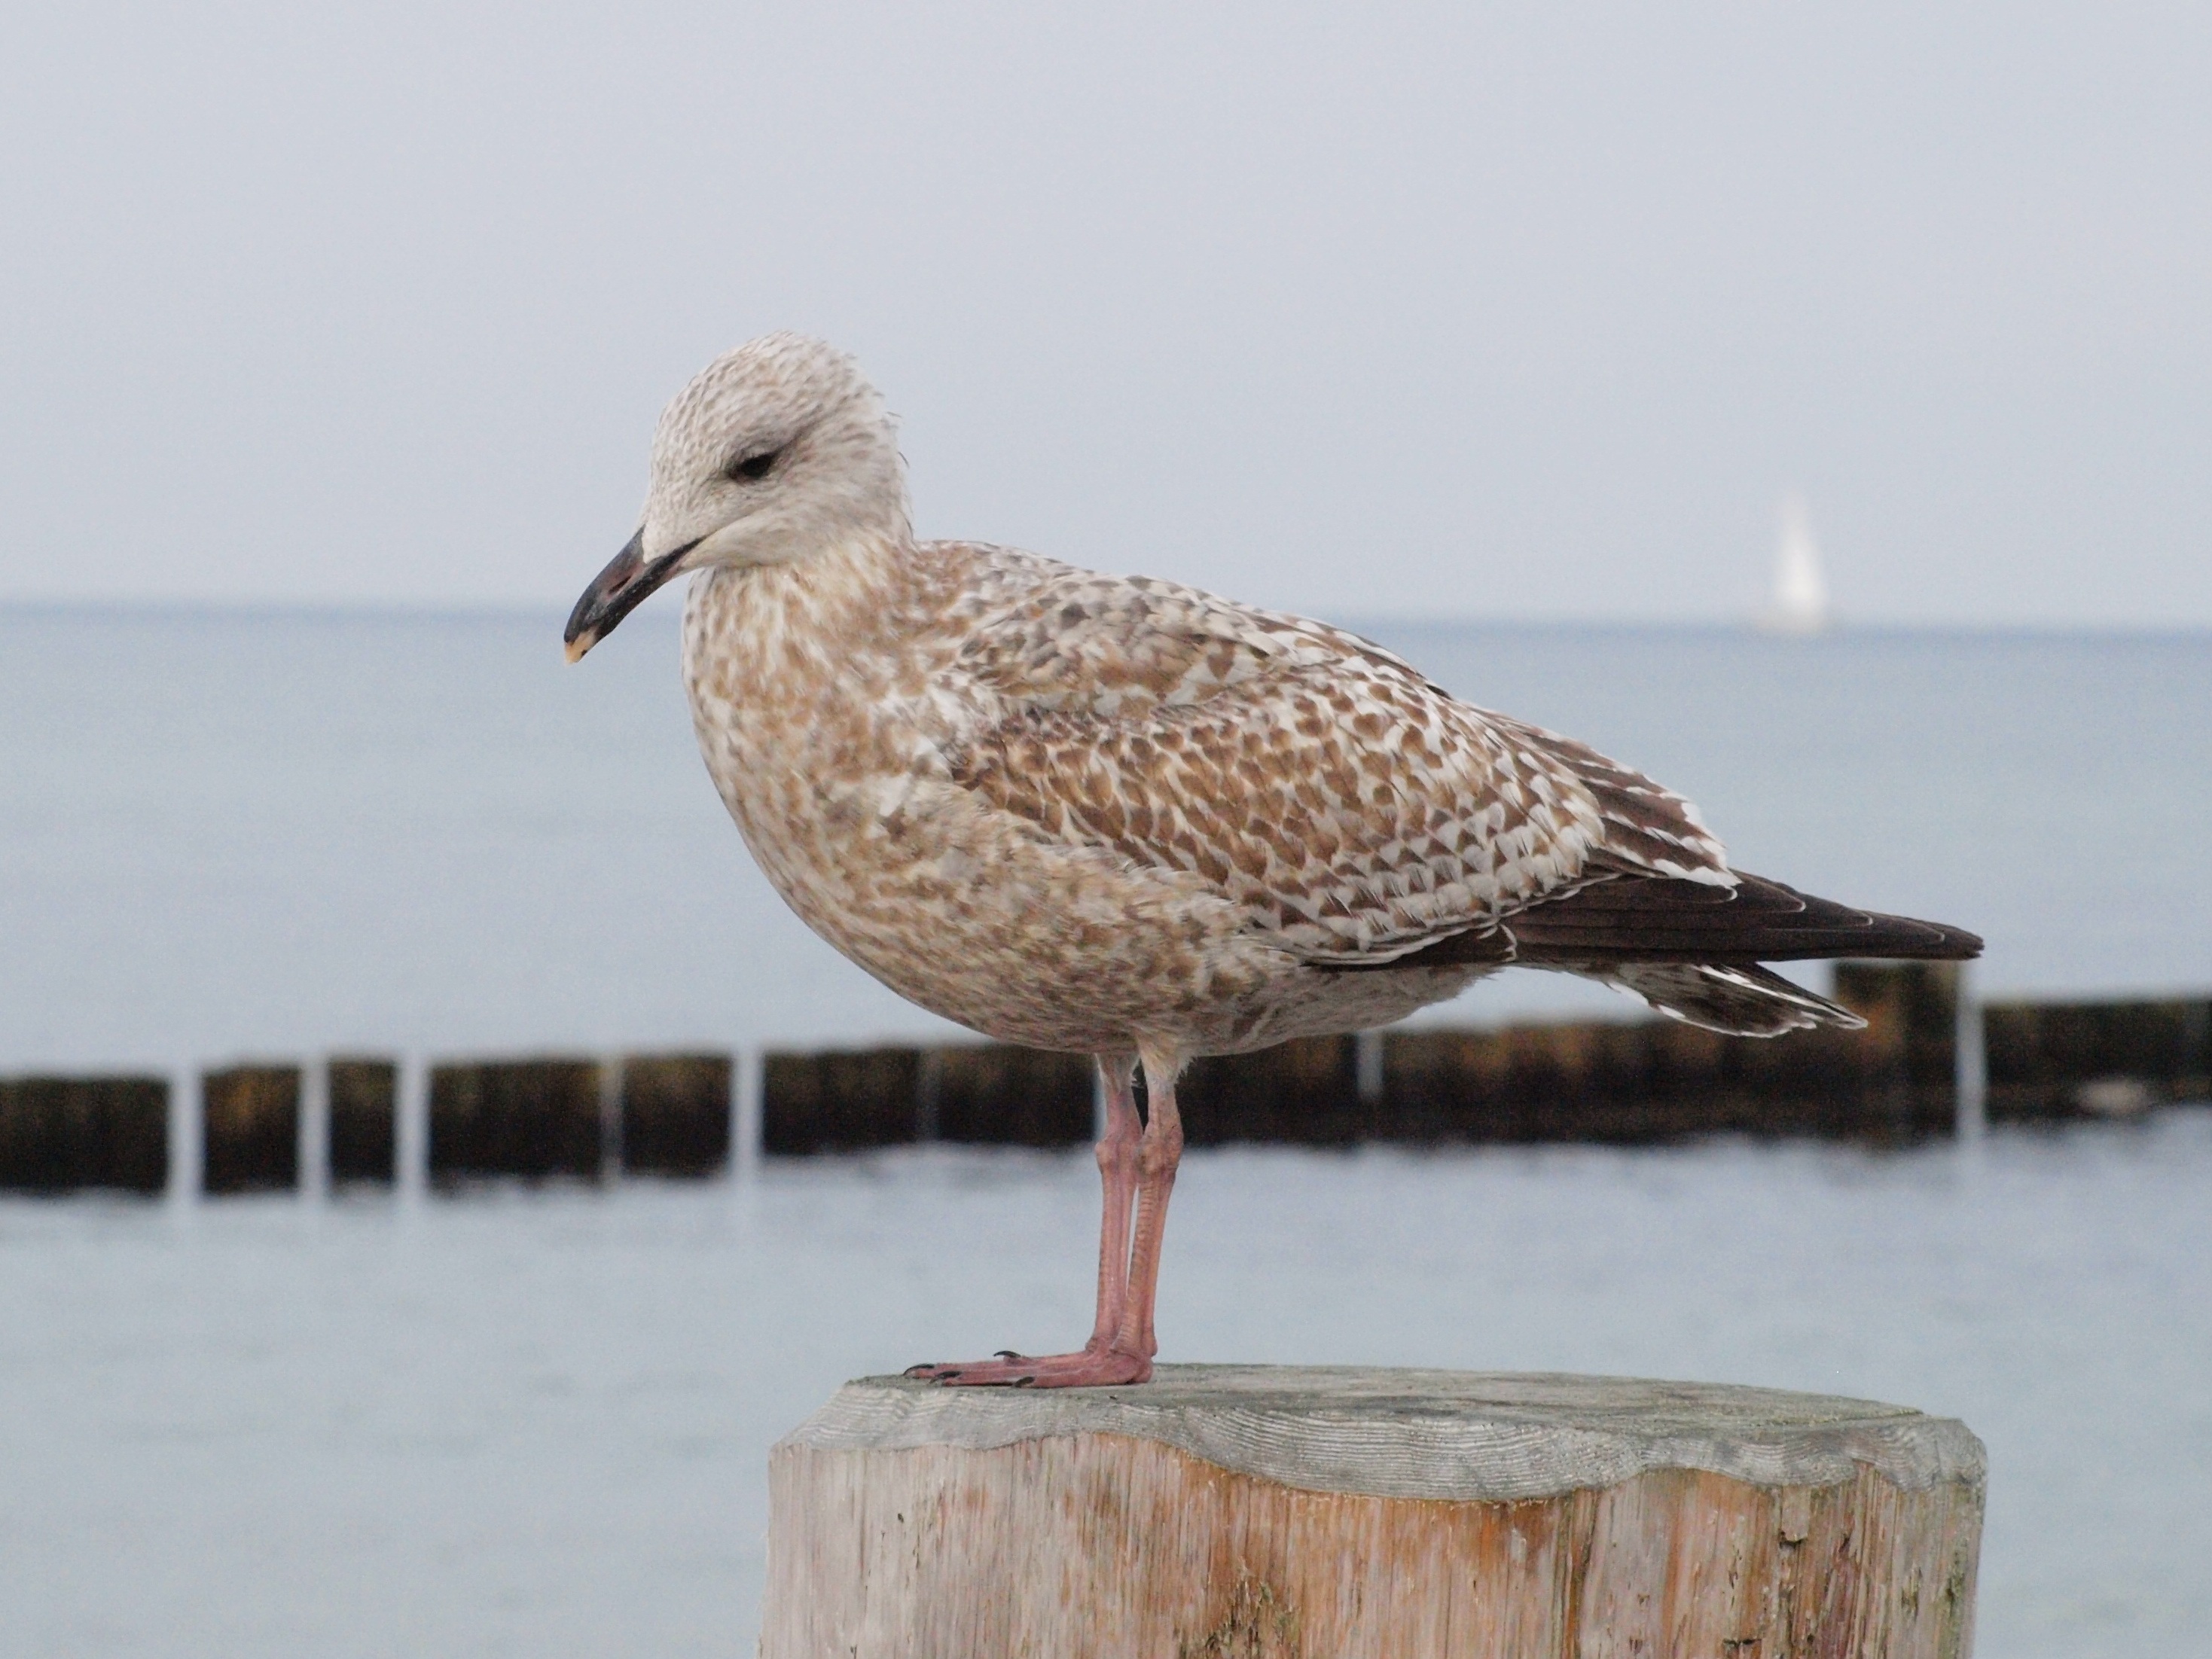
sea, bird, seabird, seagull, wildlife, gull, beak, feather, fauna, plumage, vertebrate, water bird, shorebird, sandpiper, redshank, charadriiformes, european herring gull, calidrid